Freddie Welsh

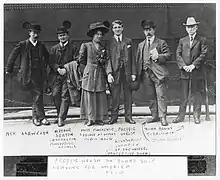
Freddie Welsh at docks, incorrectly labelled as 1910

Welsh and Fanny headed East to New York, and on 7 May he made his New York debut against Johnny Frayne. The match went the full ten rounds, with the press giving Welsh the decision with a lukewarm report, comparing him unfavourably against Jim Driscoll. Welsh finished off his tour of America with far more convincing displays over Jack Goodman and Phil Brock. With his sights now on the Lonsdale Belt, Welsh travelled back to Britain.